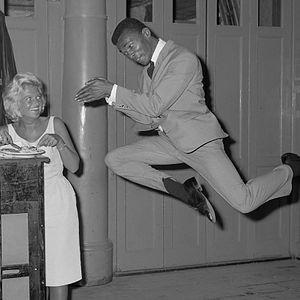
Donald Jones, né le 24 janvier 1932 à New York et mort le 5 novembre 2004 à Amsterdam, est un acteur et danseur.
Snip et Snap était un duo comique néerlandais composé de Willy Walden et Piet Muijselaar et qui animait une revue. Il fut actif entre 1937 et 1977 et leur revue fut diffusée aussi bien à la radio qu'à la télévision.
Mieke Telkamp, née Maria Berendina Johanna Telgenkamp le 14 juin 1934 à Oldenzaal et morte le 20 octobre 2016 à Zeist, est une chanteuse néerlandaise, surtout connue pour la chanson Waarheen, waarvoor, la version néerlandaise de Amazing Grace.